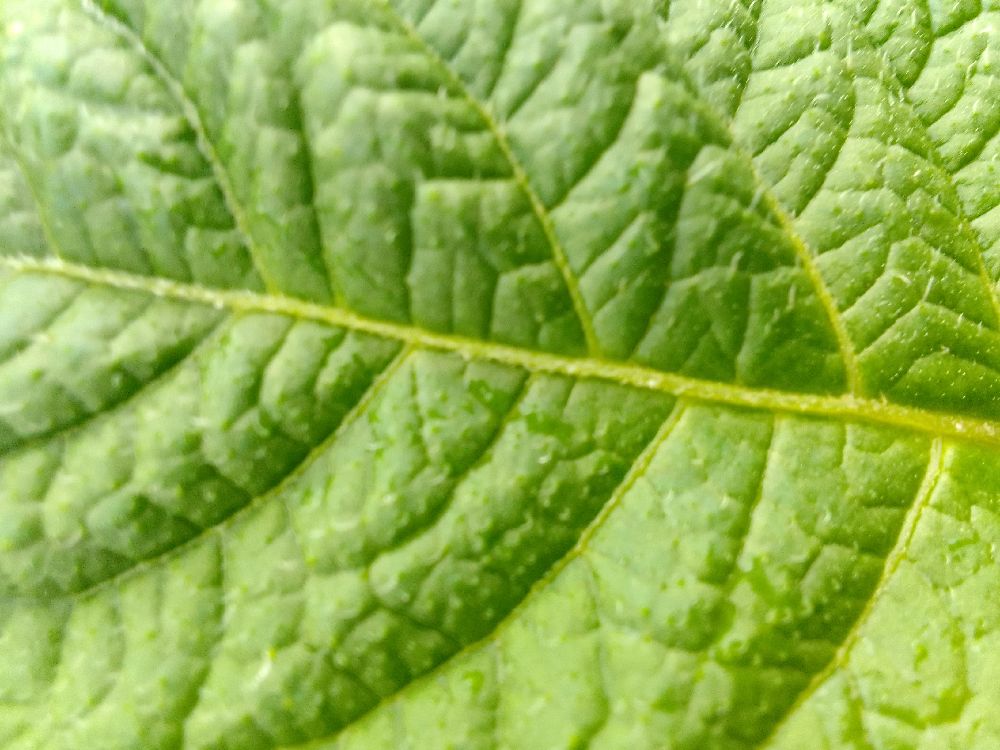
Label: Healthy